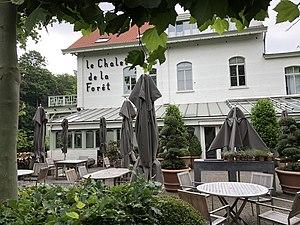
Chalet de la Forêt
Le Chalet de la Forêt est un restaurant deux étoiles Michelin situé dans la commune belge d'Uccle. Le chef est Pascal Devalkeneer.
La drève de Lorraine est une large drève bordée de magnifiques hêtres rouges, longue de plusieurs kilomètres, à travers la forêt de Soignes. C'est aussi, en parallèle à cette drève, que se trouve un important chemin cavalier reliant Rhode-Saint-Genèse au bois de la Cambre en passant par la drève Saint-Hubert et l'allée du Turf.